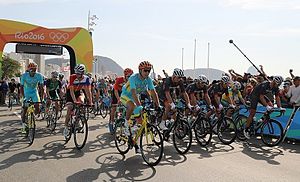
Cykling under sommer-OL 2016 – Linjeløb (herrer)
Fra starten på herrernes linjeløb
Landevejscyklingens linjeløb for herrer under Sommer-OL 2016 fandt sted den 6. august 2016.